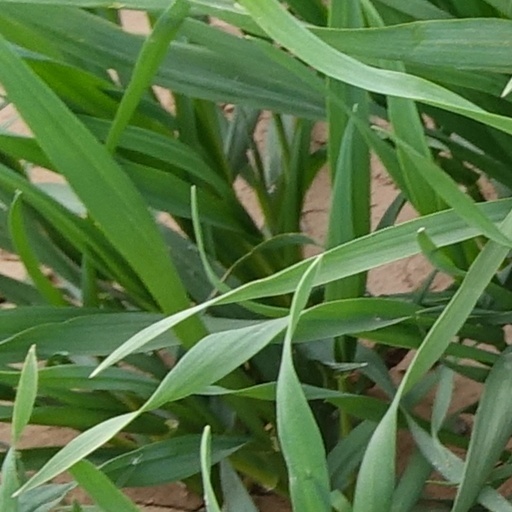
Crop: wheat